Malvinas Argentinas, Córdoba

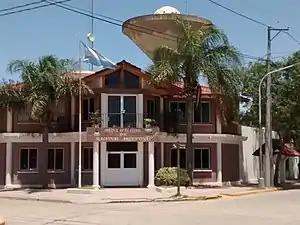
Municipal building.

Malvinas Argentinas is a municipality in the Department of Colón of Córdoba Province, Argentina. Its population is 8,628 (2001 Census), showing a 67% increase since the previous census (1991).